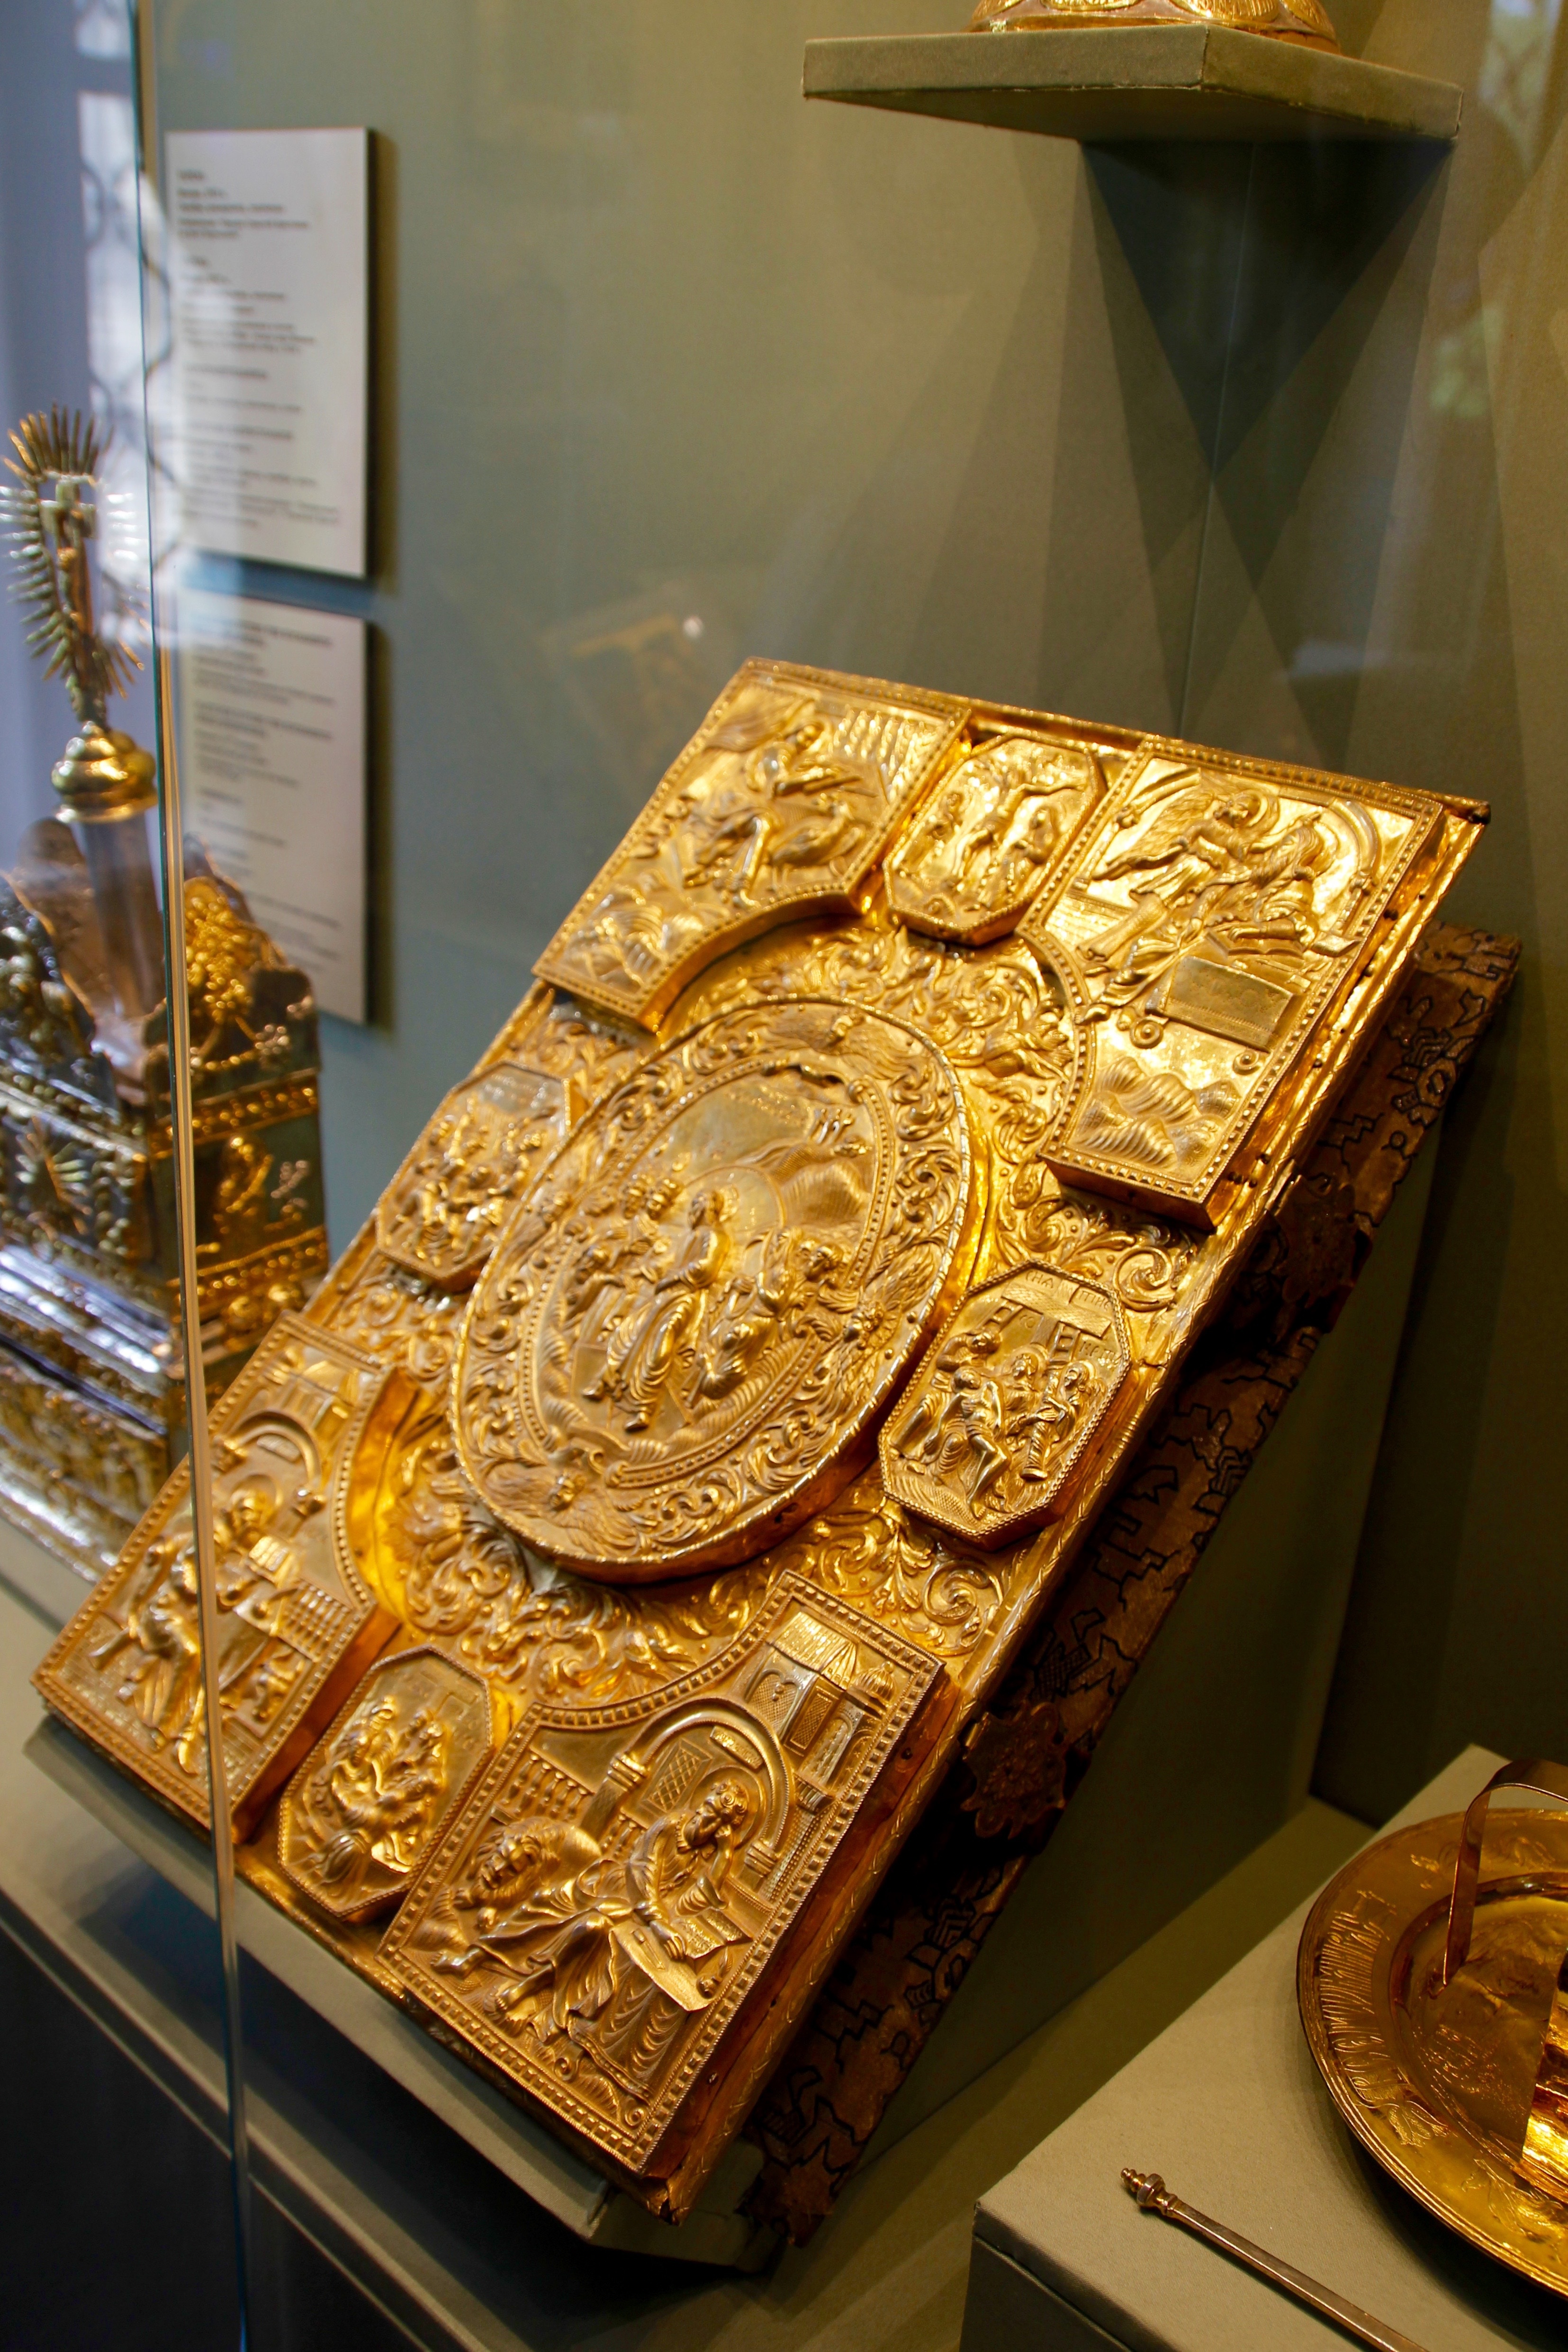
wood, metal, tourism, capital, art, gold, design, moscow, tourist attraction, carving, russia, relief, historically, east, soviet union, ancient history